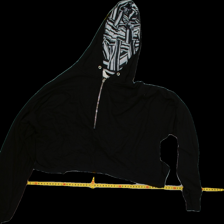
View: front
Type: Sweater
Category: Ladies
Brand: H&M
Colors: Black
Material: 100% Visc
Pattern: Plain
Cut: Cropped
Size: 38
Season: All
Trend: No trend
Stains: No
Price range: <50
Recommended usage: Export
Comment: Washed out